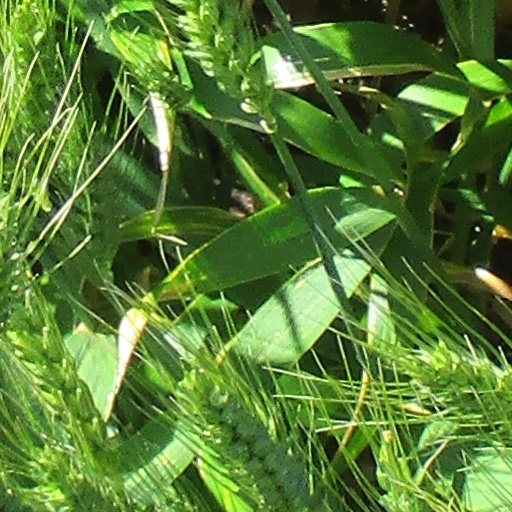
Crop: wheat